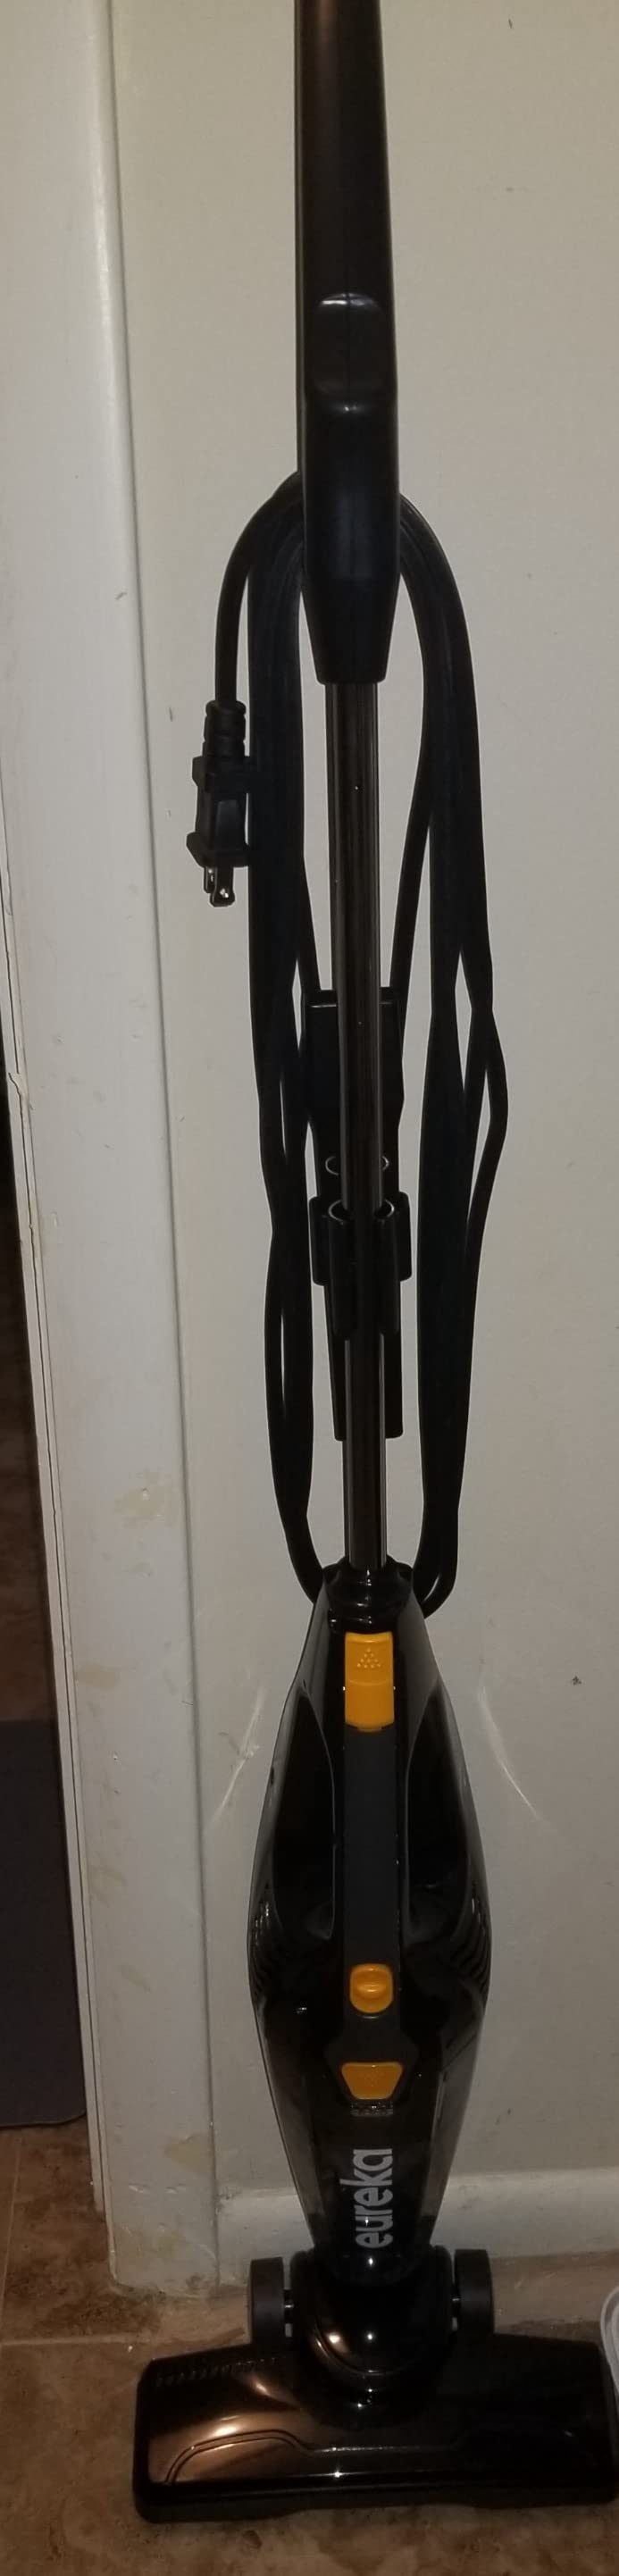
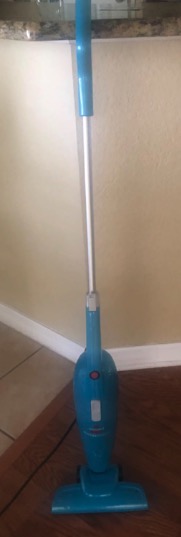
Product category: items_vacuum
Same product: no